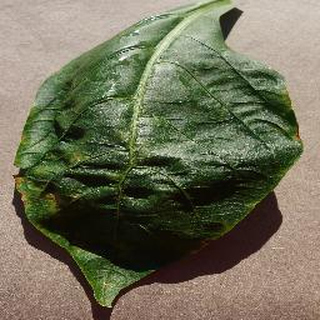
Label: bell_pepper_bacterial_spot